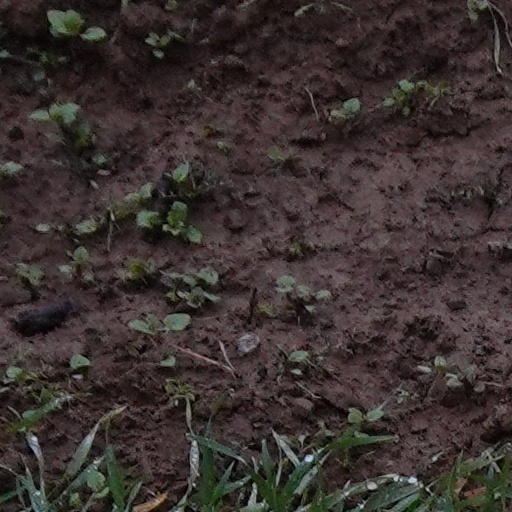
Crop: wheat